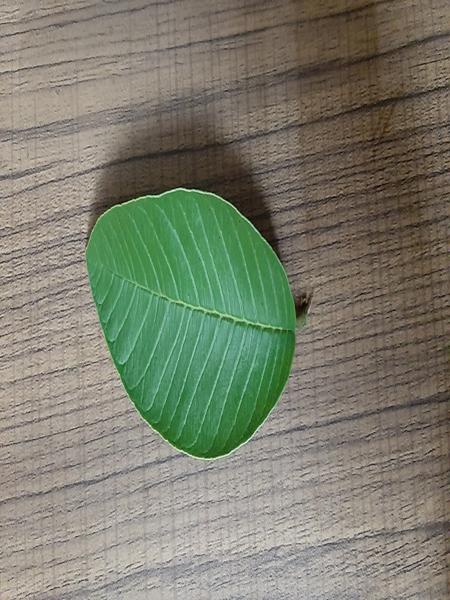
Plant: Guava